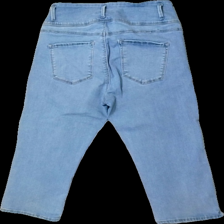
View: back
Type: Jeans
Category: Ladies
Brand: Not in the list
Brand text on label: Dolly Capri
Colors: Blue
Material: 100% Cotton
Cut: Cropped
Size: 38
Season: Spring
Trend: Denim
Stains: Minor
Damage: stains
Damage location: bottom right
Damage 2: damaged elastane
Damage 2 location: middle right
Damage 3: damaged elastane
Damage 3 location: top center
Price range: <50
Recommended usage: Recycle
Description: Blue cropped jeans